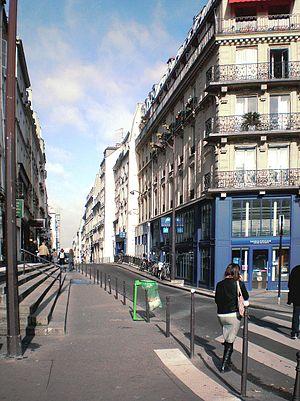
Rue Monsieur le Prince - Paris VI